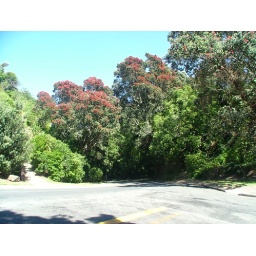
Pohutukawa tree out in flower on the Hillcrest road